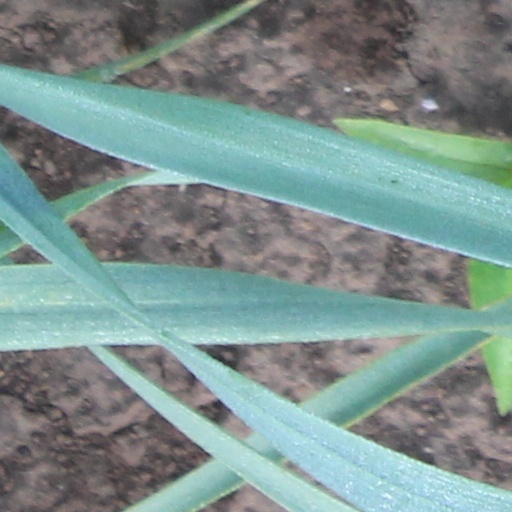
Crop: wheat